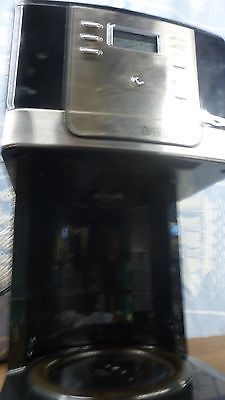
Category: coffee maker